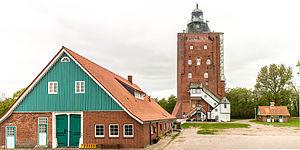
Le phare de Neuwerk est un phare actif situé sur l'île de Neuwerk, en Allemagne. Il est géré par la WSV de Hambourg et se trouve dans le Parc national de la mer des Wadden de Hambourg.